Ravichandra

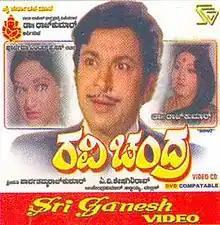

Ravi Chandra is a 1980 Kannada-language romantic drama film directed by A. V. Sheshagiri Rao, written by Shankar-Sundar and produced by Parvathamma Rajkumar. The film starred Rajkumar in dual roles along with Lakshmi and Sumalatha. Veteran actress Savitri featured in a prominent role in this film. This was Sumalatha's debut film in Kannada. The screenplay, dialogues and lyrics are written by Chi. Udaya Shankar.